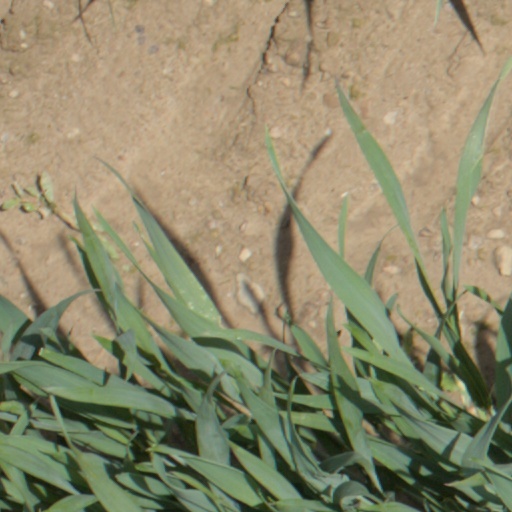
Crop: wheat